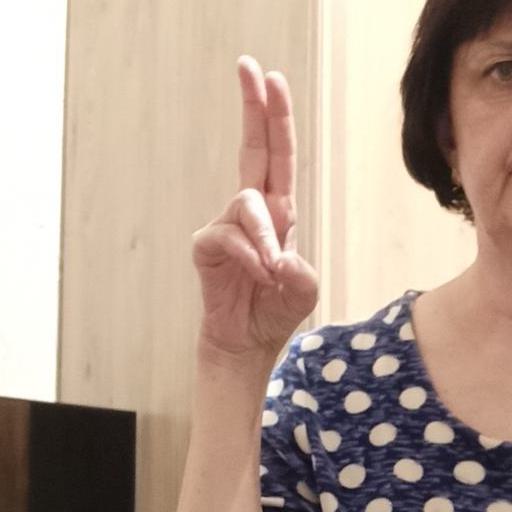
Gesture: two_up